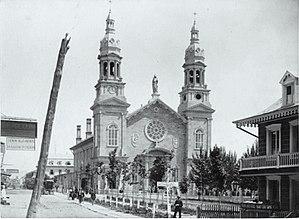
Basilique de Sainte-Anne-de-Beaupré
Cet article traite des événements qui se sont produits durant l'année 1886 au Canada.